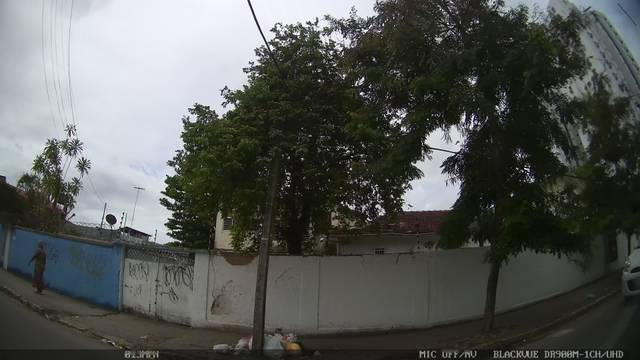
Region: Brazil
Coordinates: -8.043, -34.911